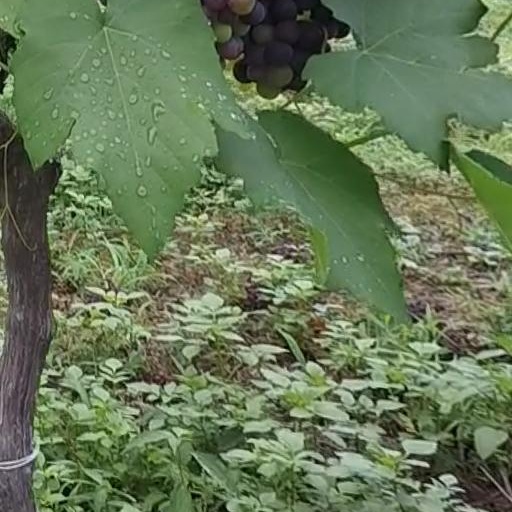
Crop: grape